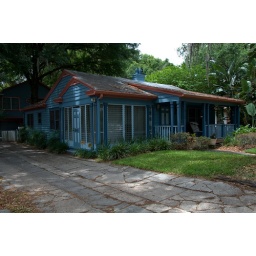
Old blue home in Orlando